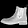
Label: Ankle boot